Johan Jacob Döbelius

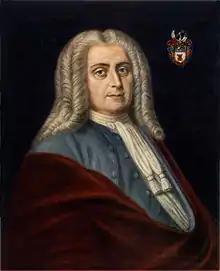
Johan Jacob Döbelius.

Johan Jacob Döbelius (29 March 1674, Rostock, Germany – 14 January 1743, Lund, Sweden), was a German-born Swedish professor of medicine.